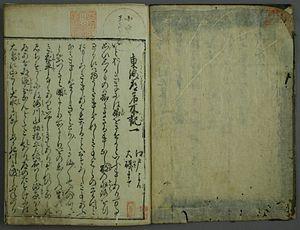
Tokaido meisho ki (東海道名所記) - volume 1 page
Les meisho-ki, terme parfois transcrit en meisho ki, meishoki ou meisho no ki désignent des guides de vues célèbres du Japon, populaires au début de l’époque d’Edo. Ces recueils décrivant les lieux fameux de l’archipel s’inscrivent dans la tradition littéraire, poétique et picturale des meisho, colorée par la culture populaire bourgeoise et marchande qui émerge grâce à la paix des Tokugawa. Ils ont influencé en retour les guides illustrés de vues célèbres, nommés meisho zue.